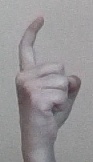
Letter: ra